Société des casinos du Québec

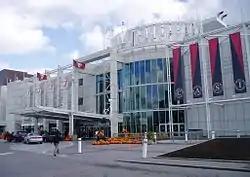
Casino du Lac-Leamy, October 2005

The Société des casinos du Québec is a subsidiary of Loto-Québec, a government of Québec corporation. The Société des casinos du Québec oversees all four government-run casinos in the province of Québec: the Casino de Montréal, the Casino du Lac-Leamy, the Casino de Mont-Tremblant, and the Casino de Charlevoix.